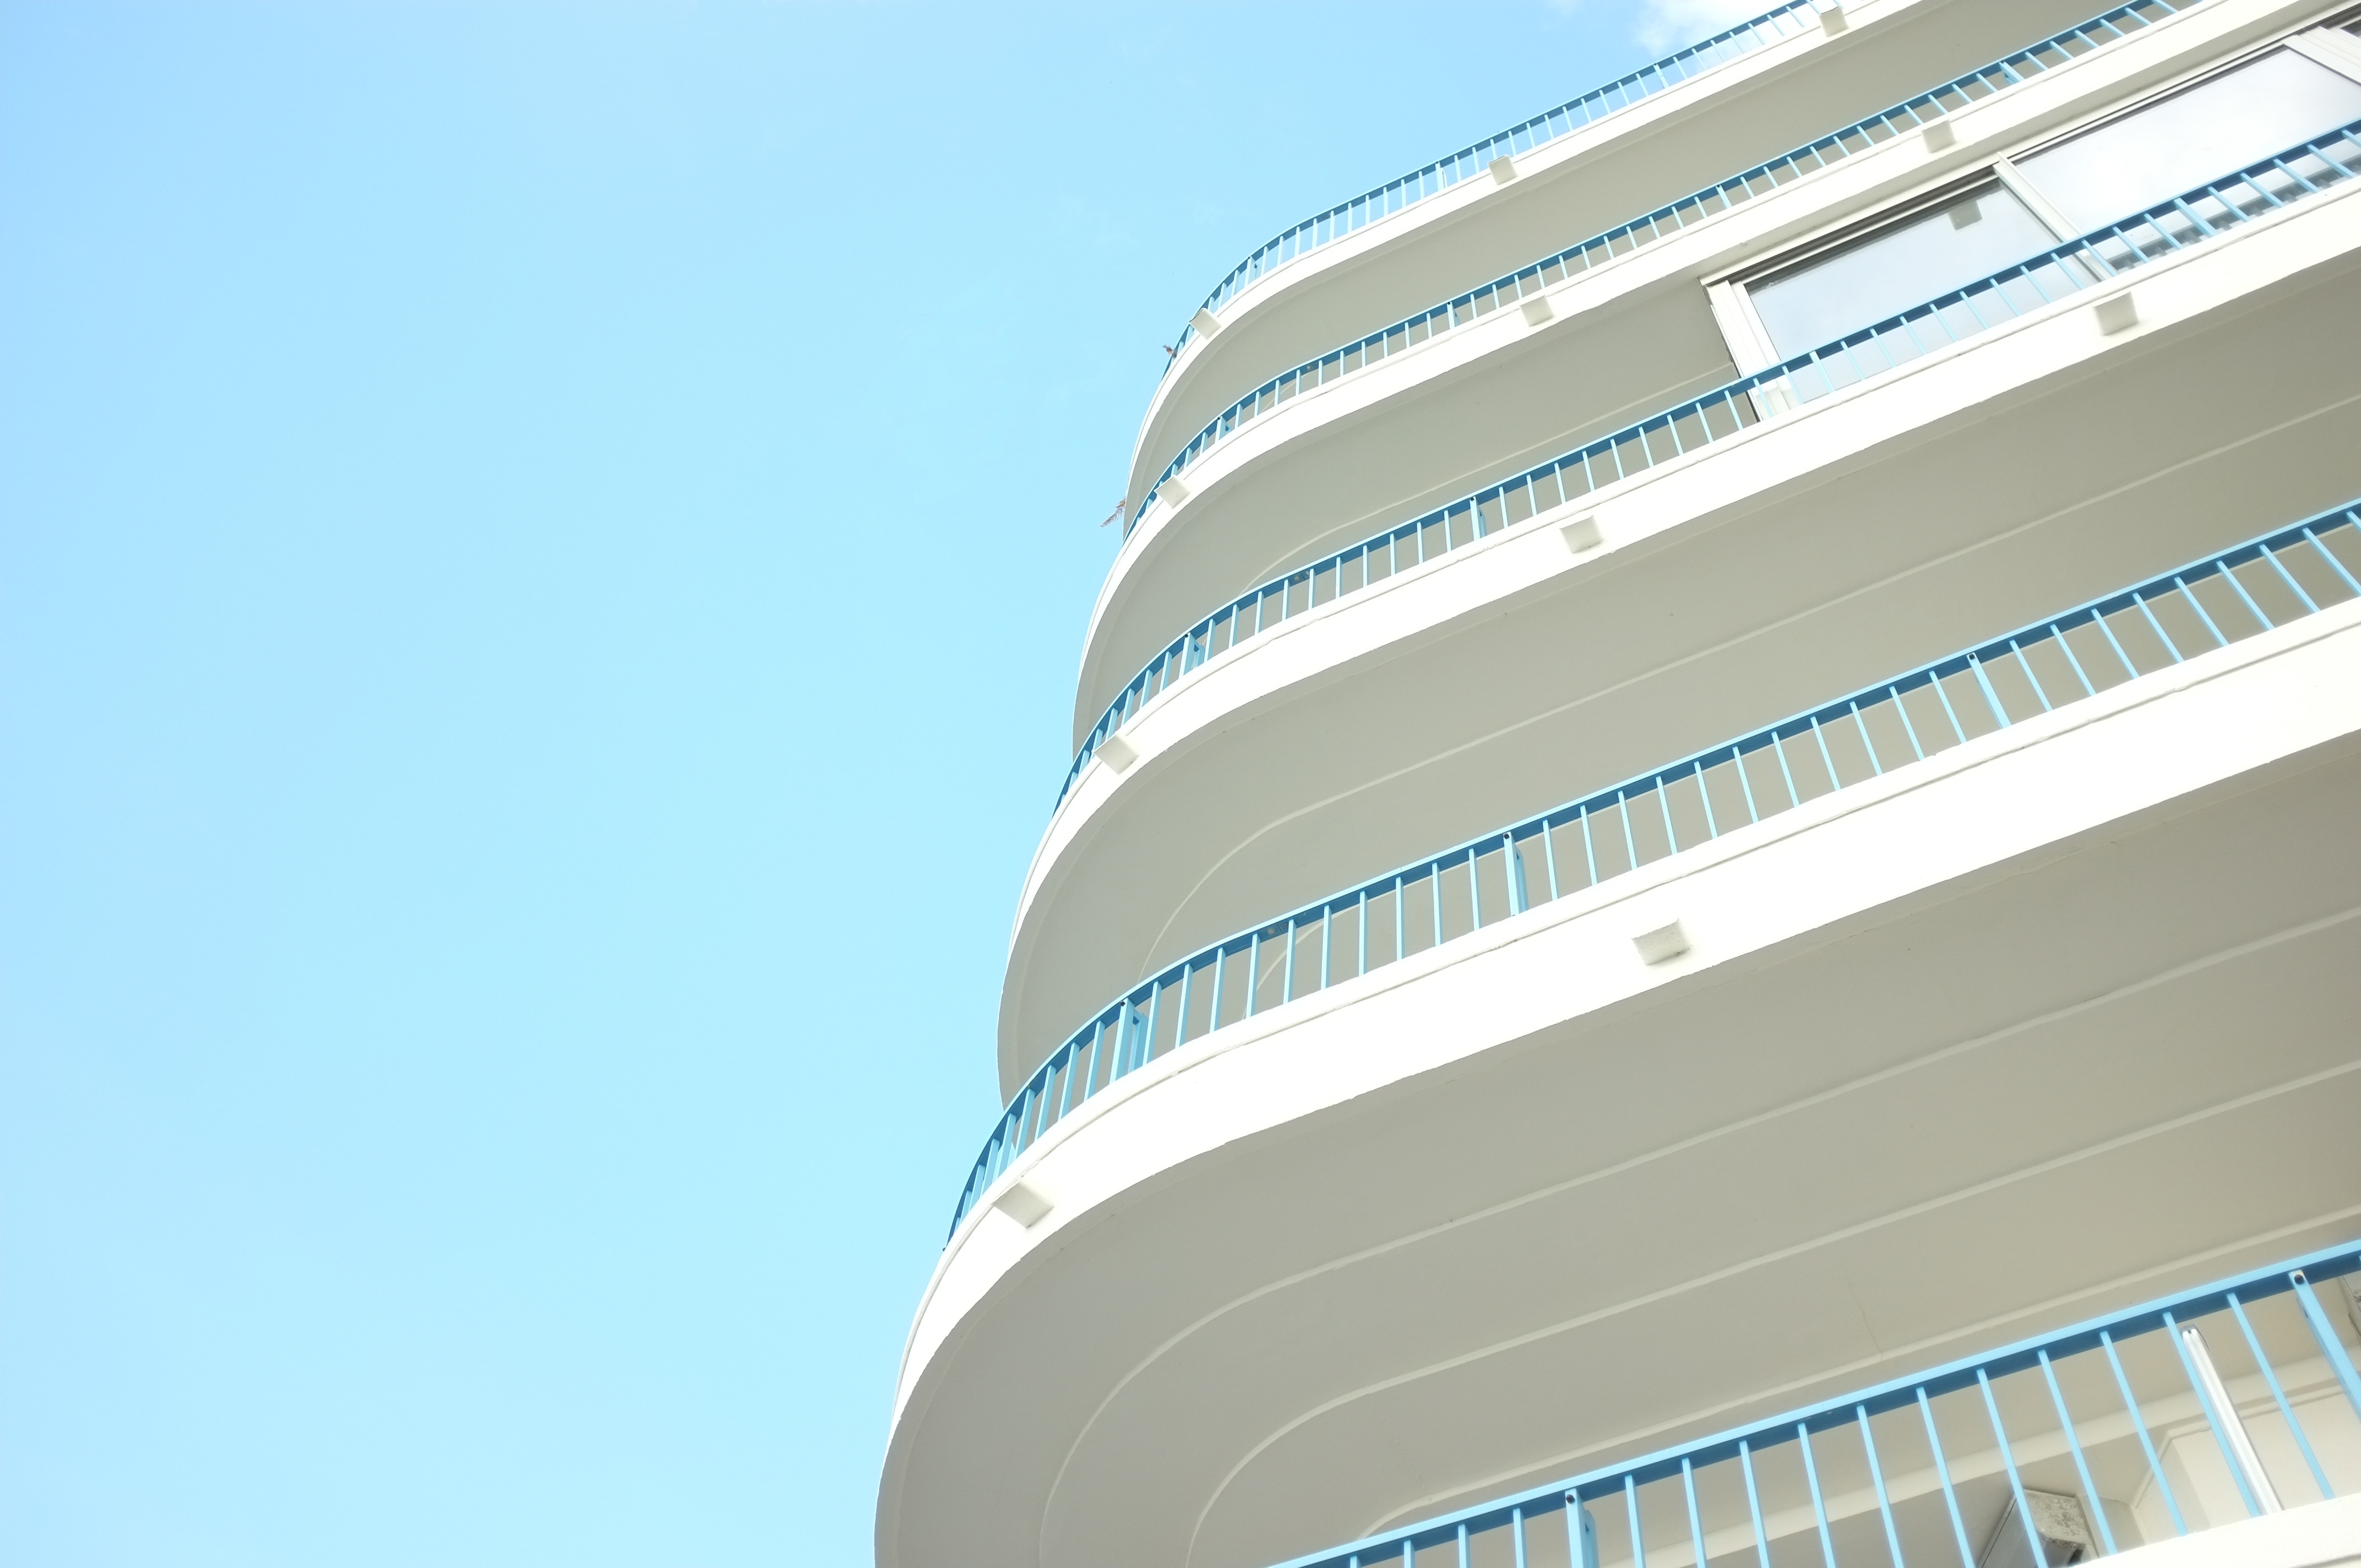
architecture, skyscraper, balcony, railing, line, facade, blue, blue sky, cruise ship, window covering